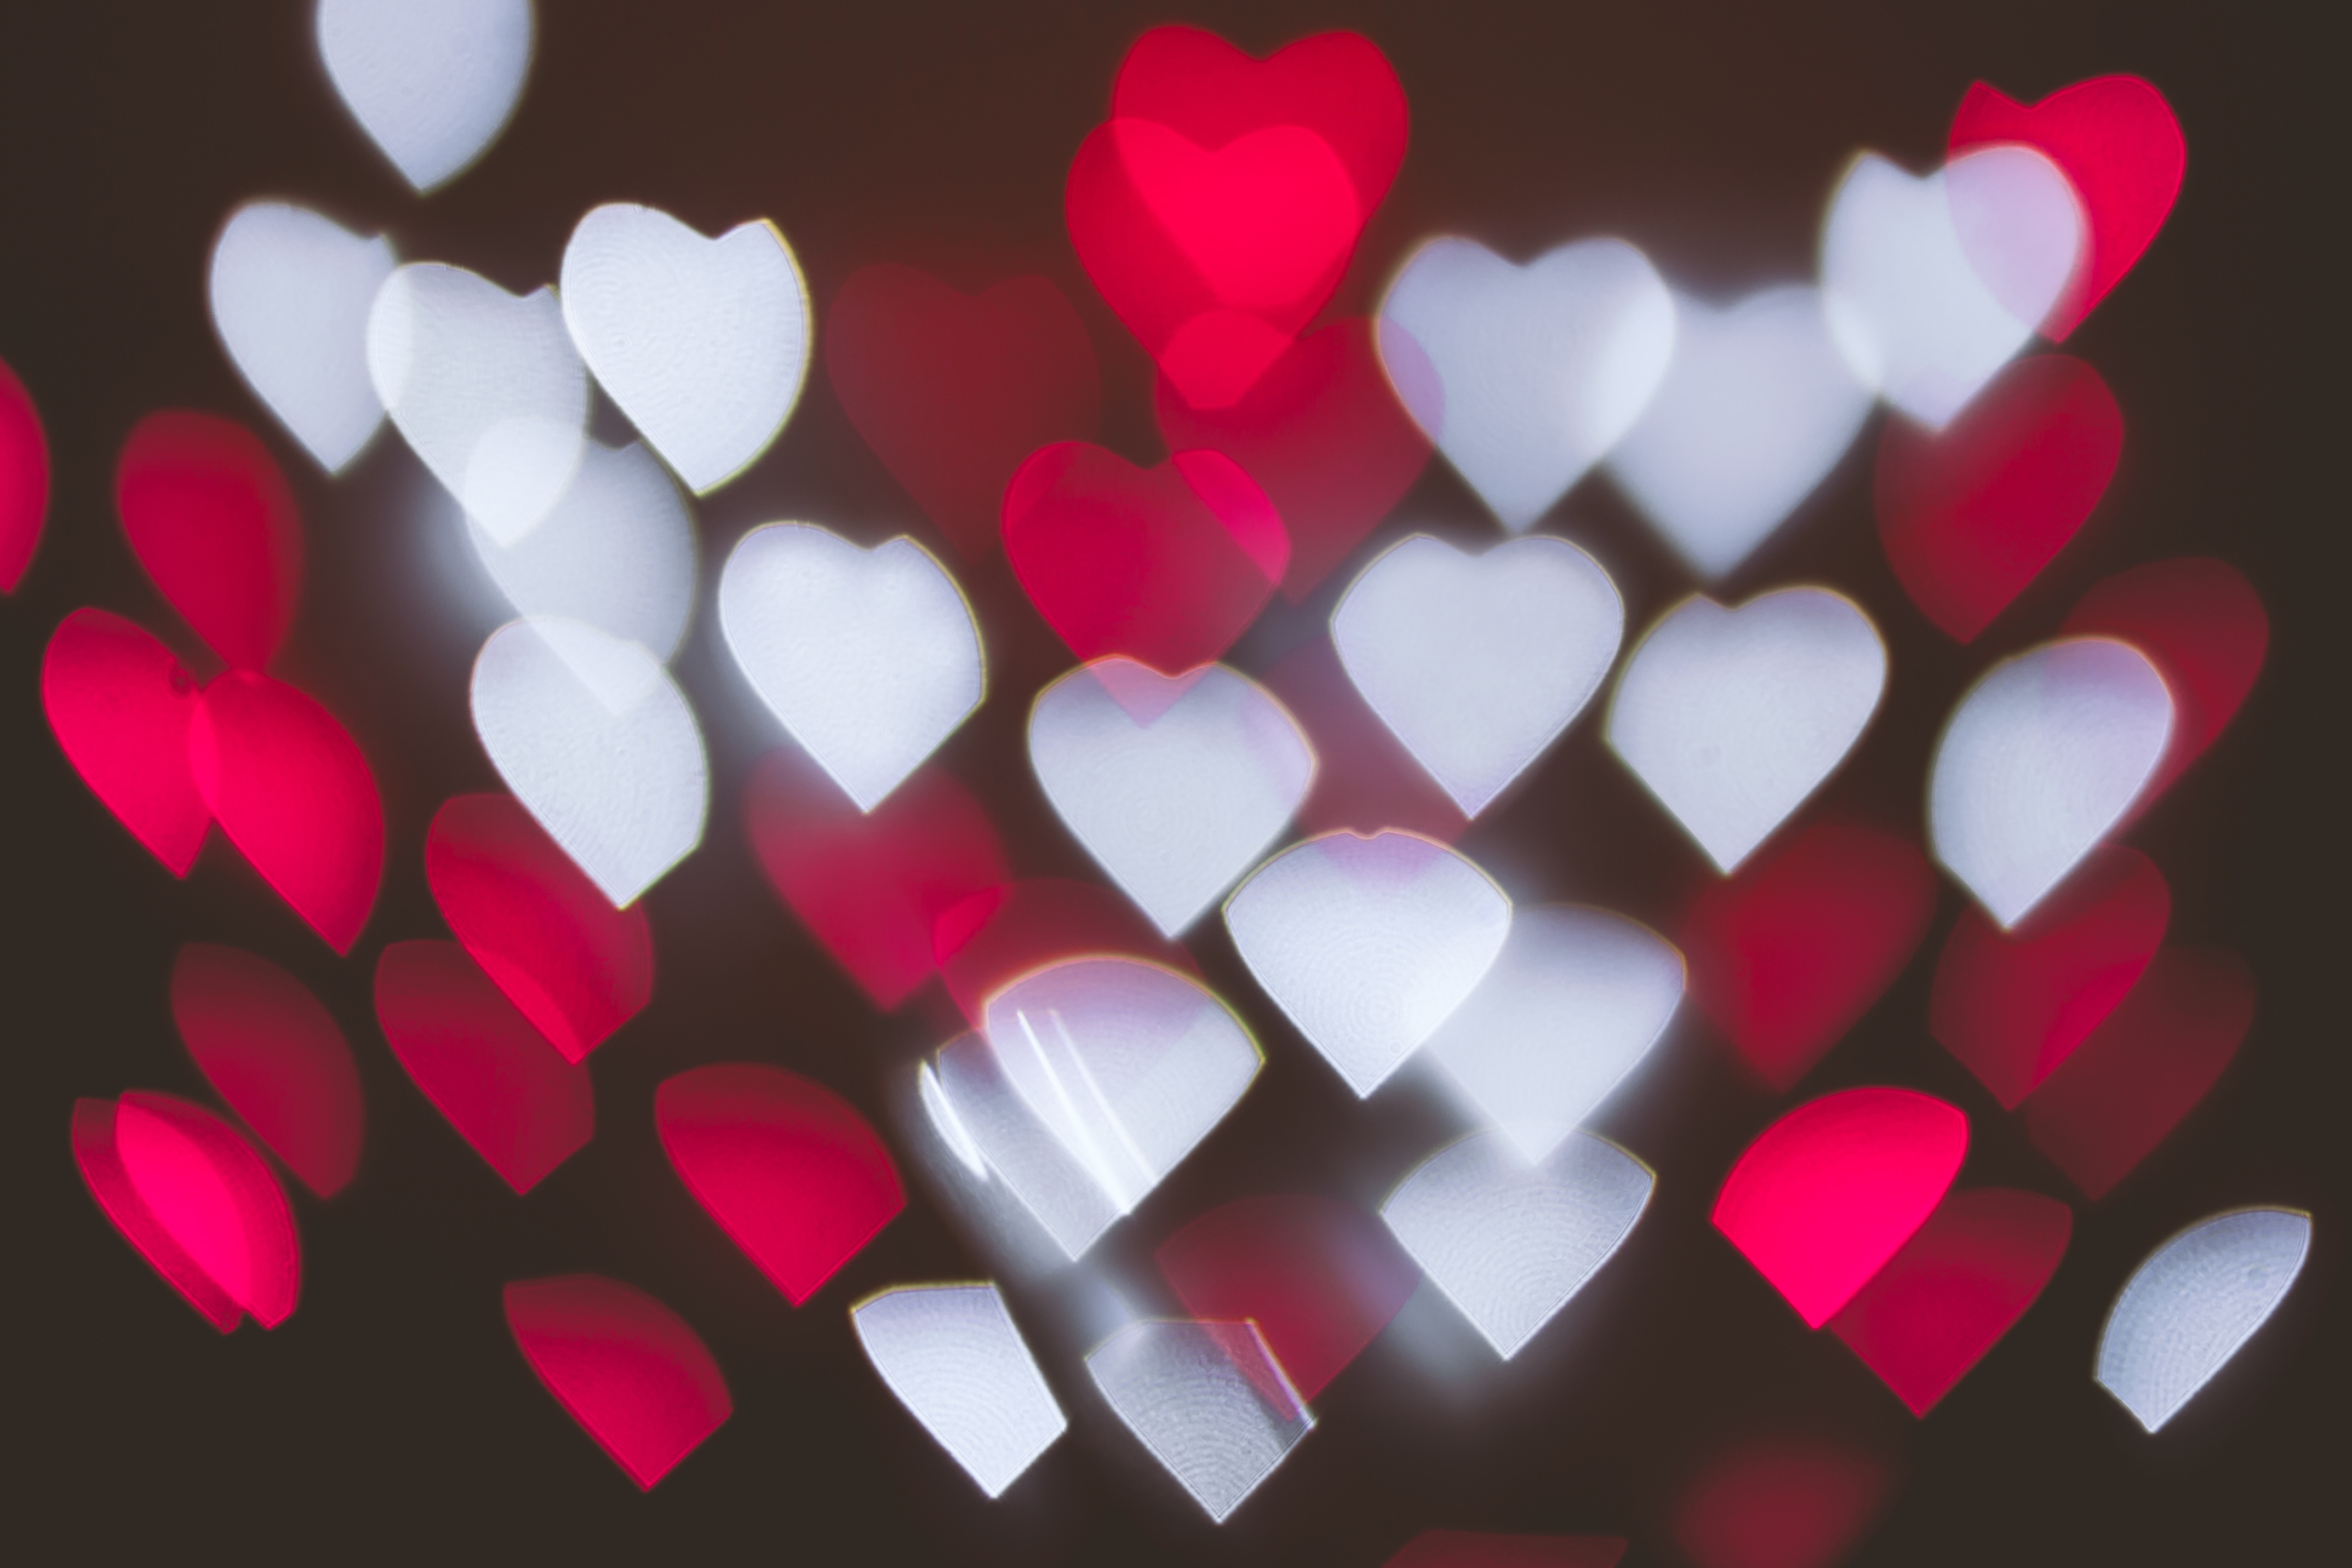
color, pink, red, white, heart, petal, flower, macro photography, organ, circle, leaf, valentine's day, shape, magenta, design, pattern